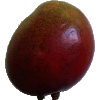
Label: Mango Red 1